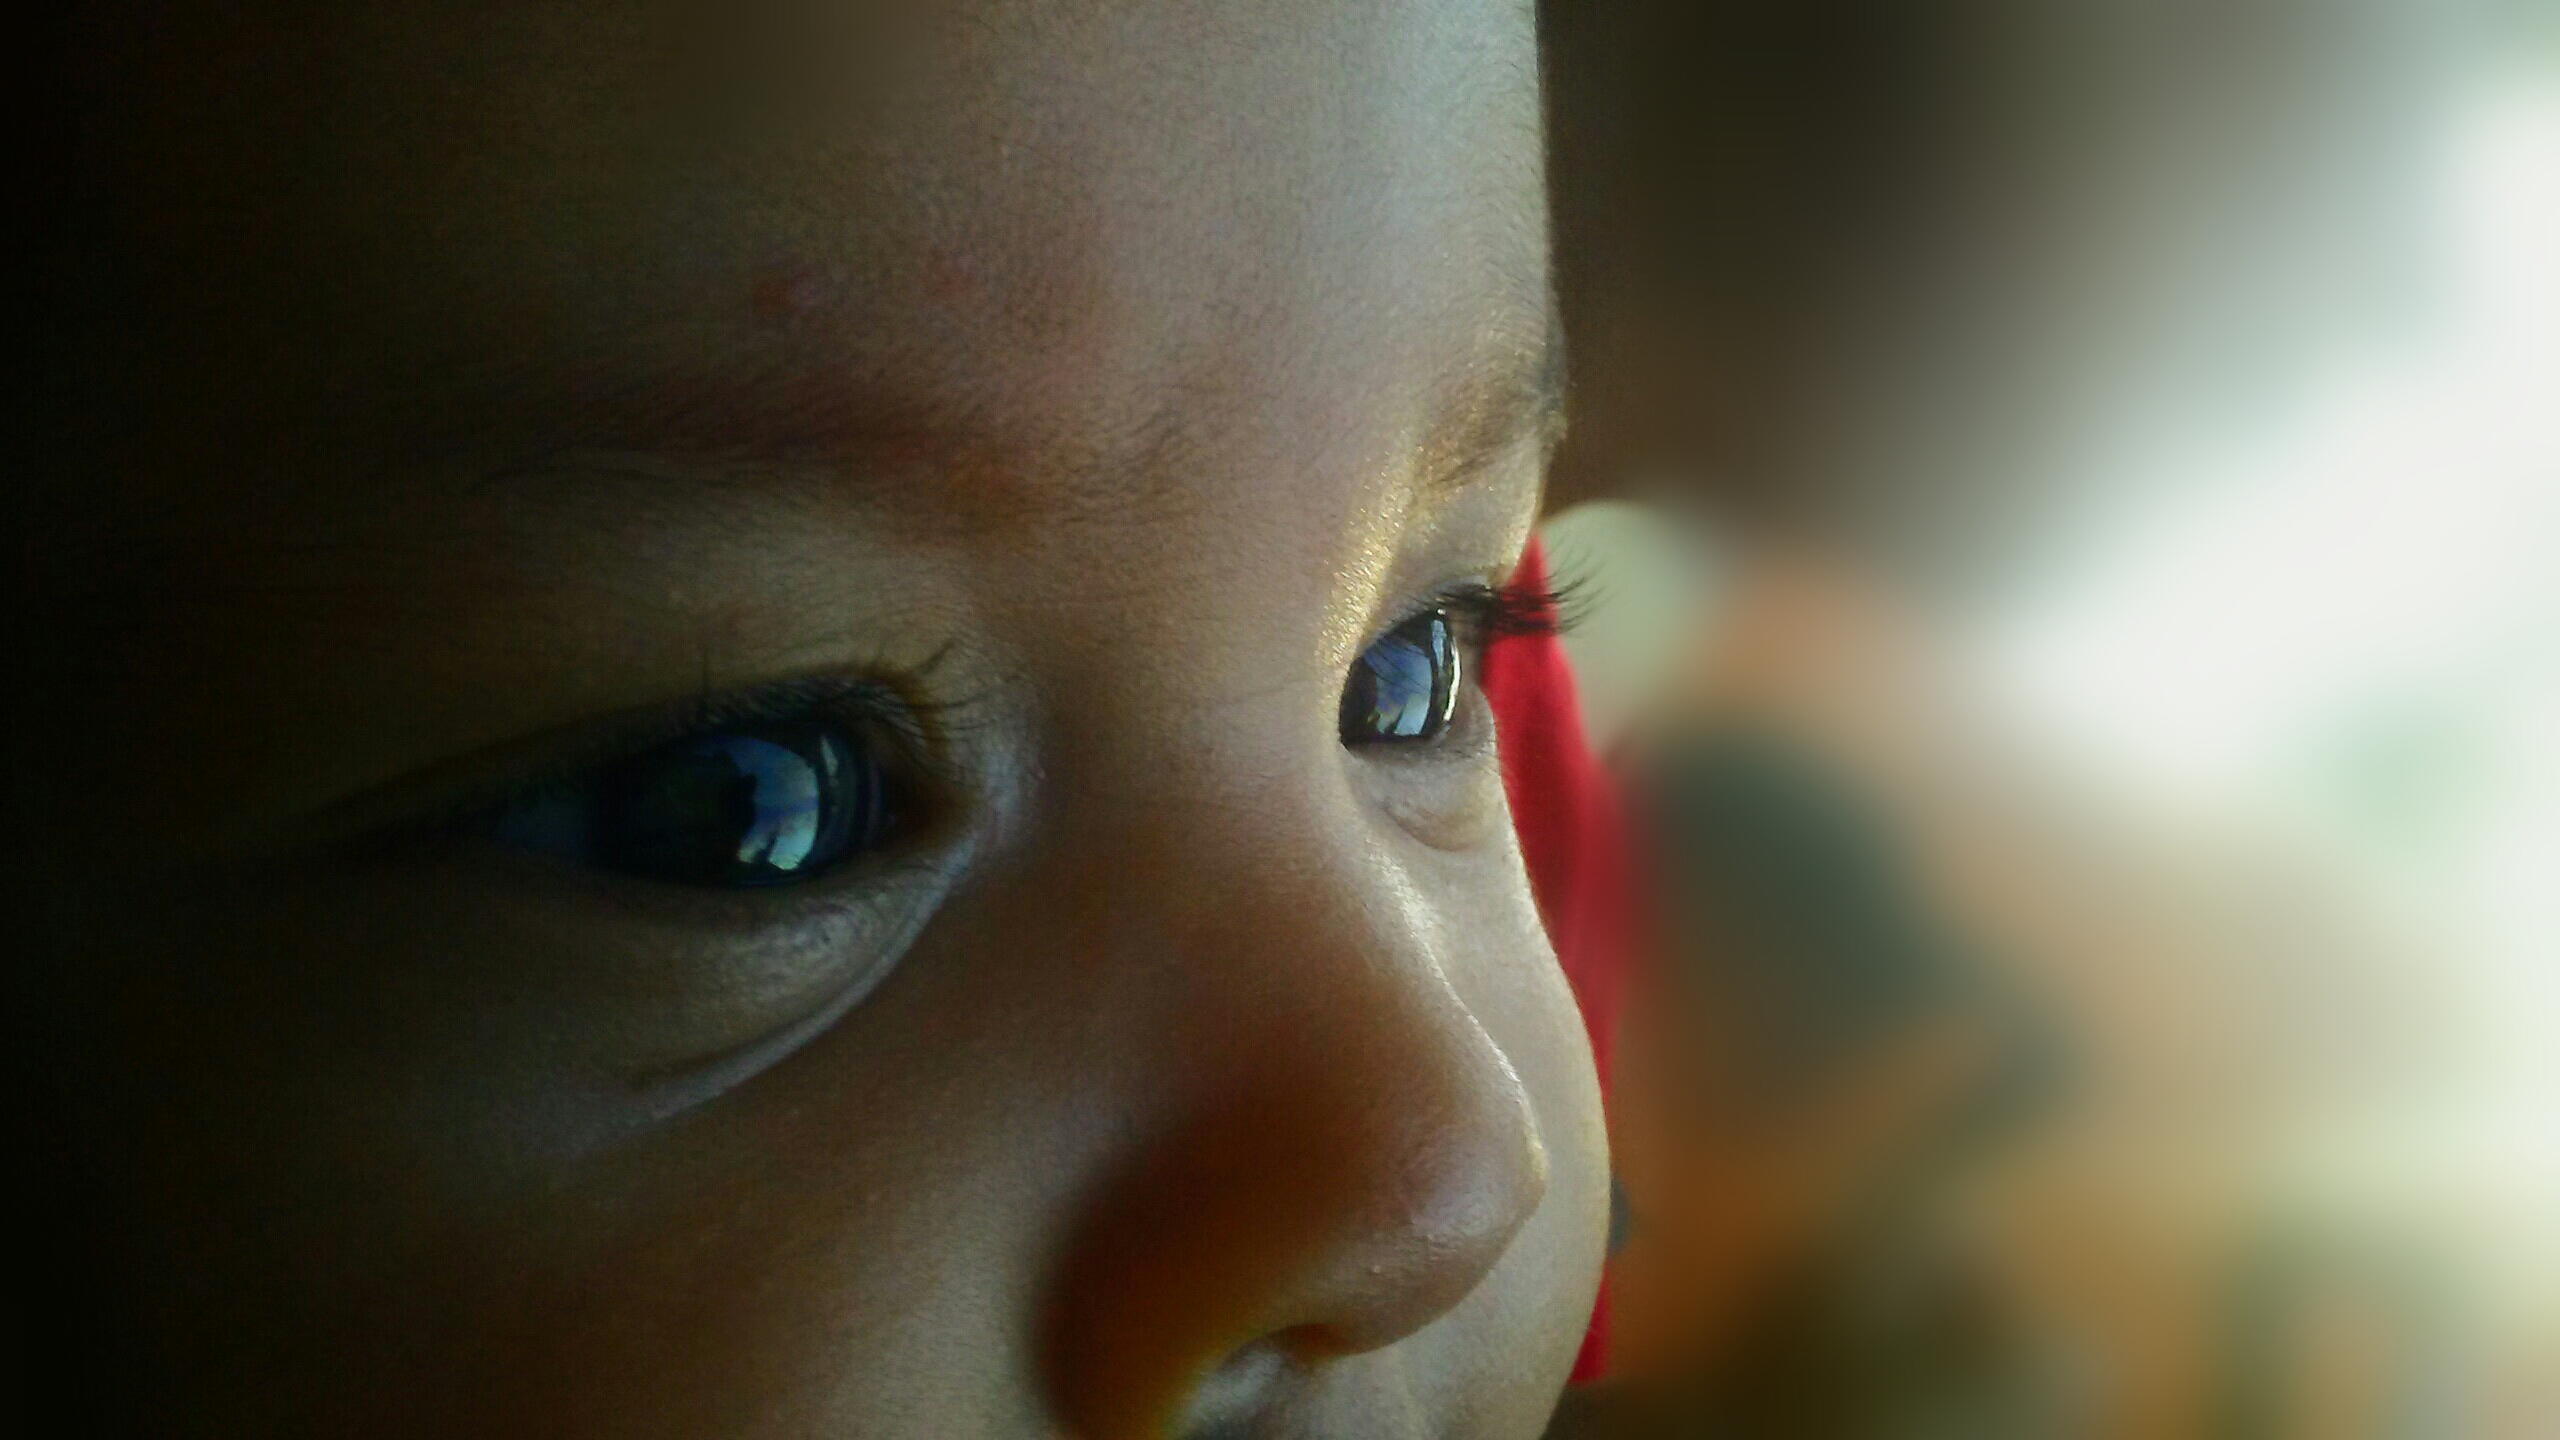
eyes, baby, love, life, face, nose, eyebrow, lip, skin, cheek, eye, head, close up, forehead, eyelash, beauty, organ, iris, child, chin, mouth, human body, photography, smile, toddler, ear